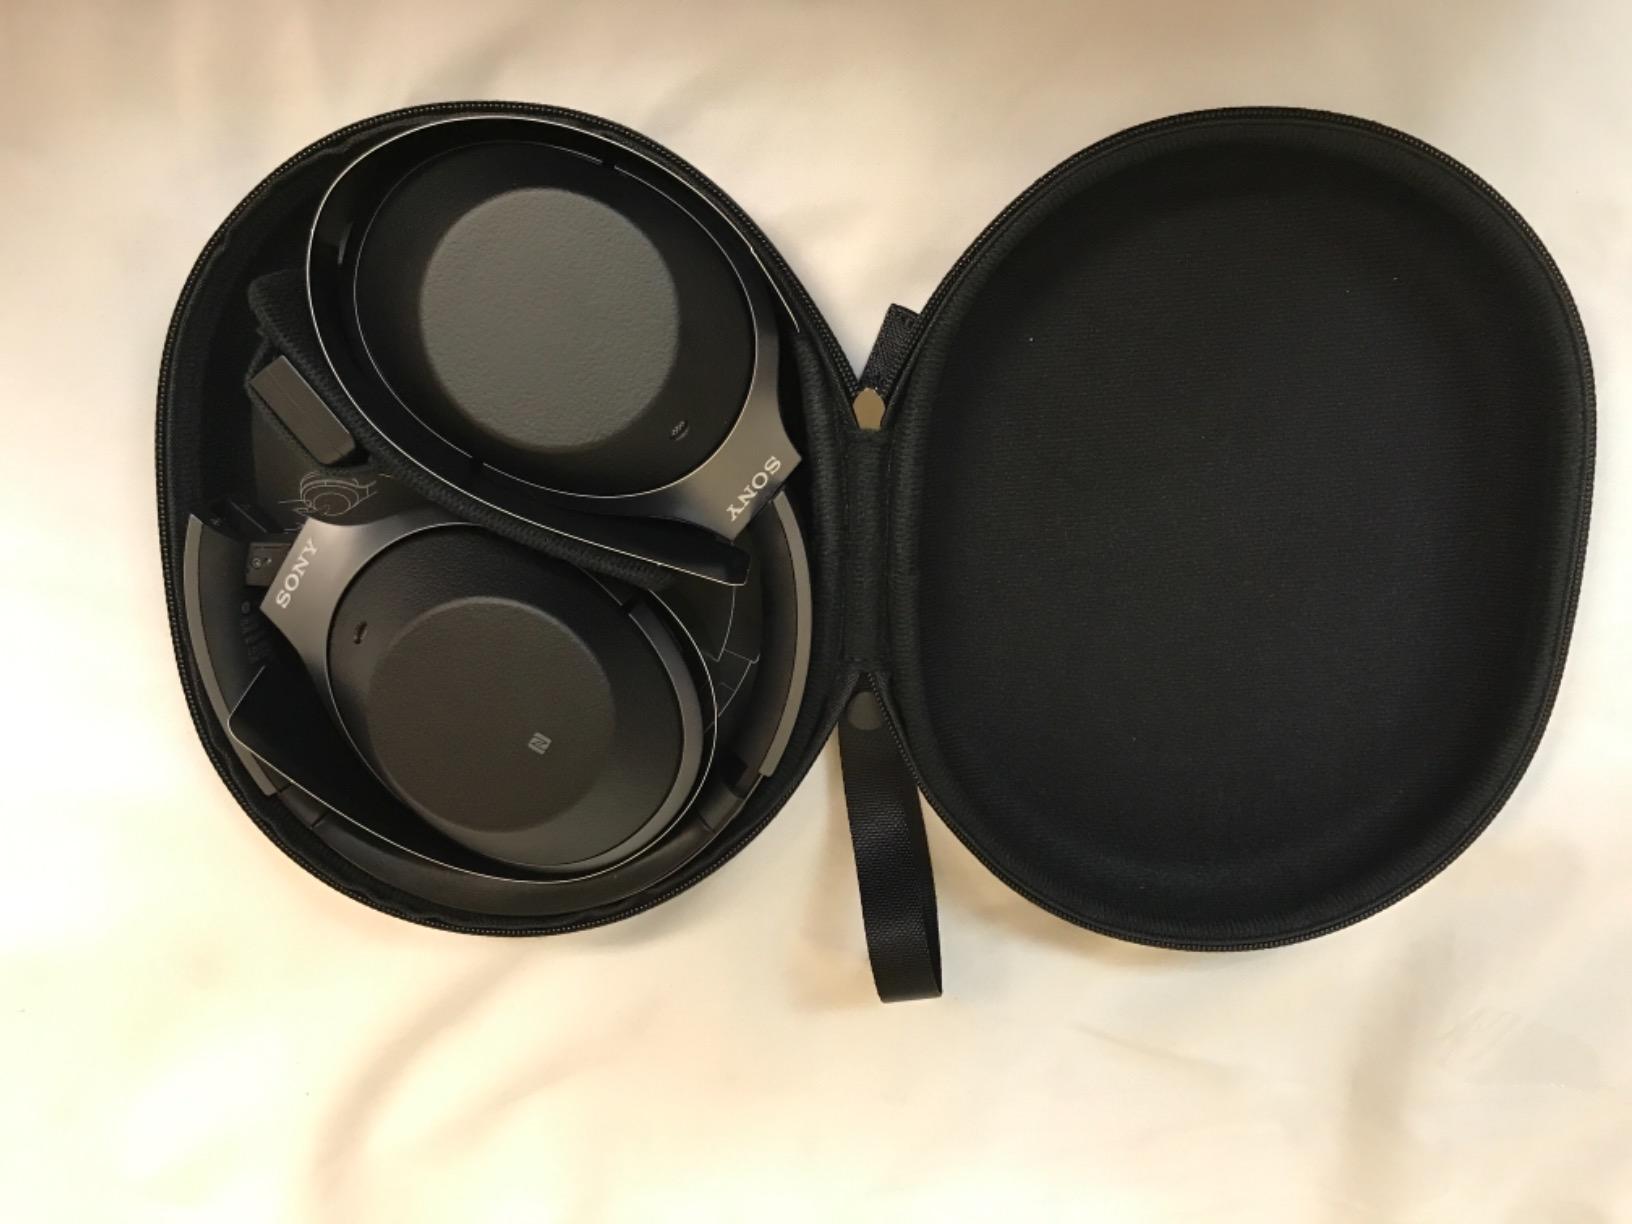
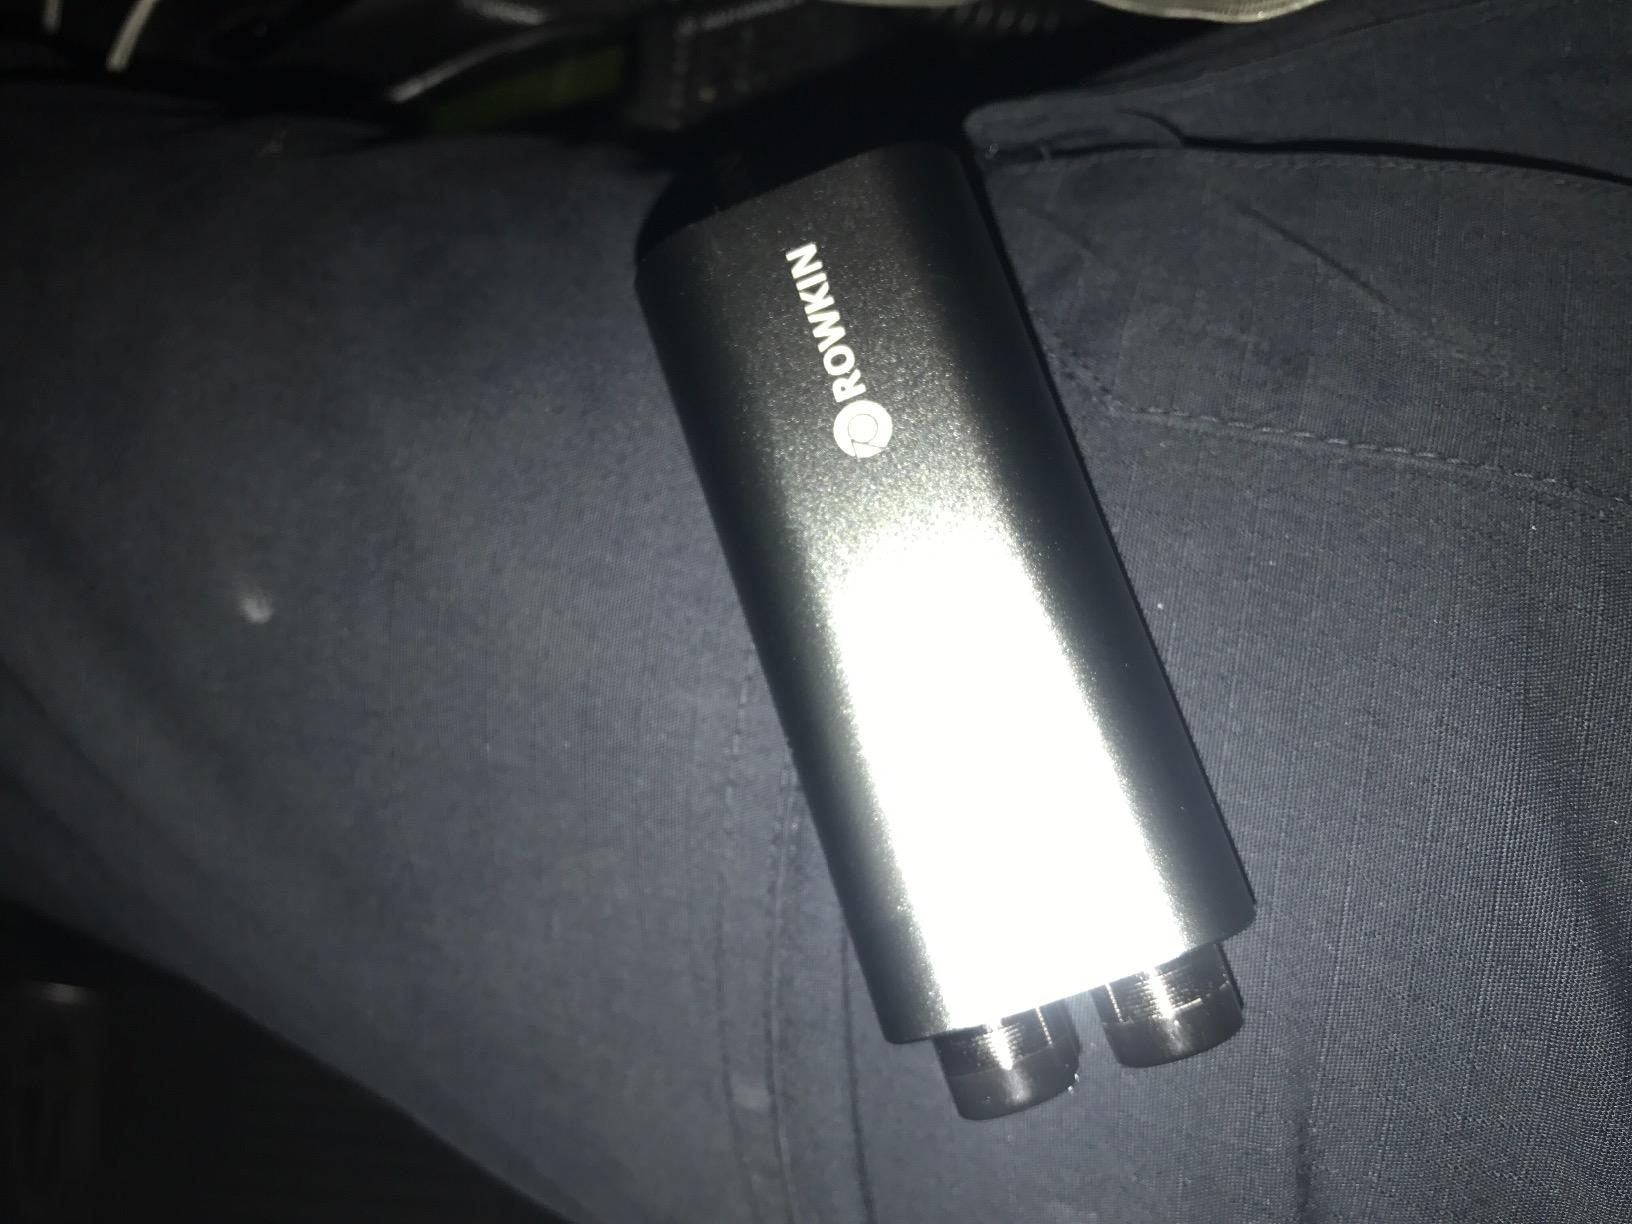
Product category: headphones
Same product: no